Burkina Faso–United States relations

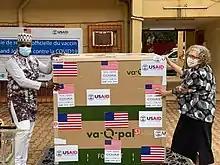
The US delivers Janssen COVID-19 vaccines as part of the COVAX program in 2021

In addition to regional peace and stability, U.S. interests in Burkina are to promote continued democratization and greater respect for human rights and to encourage sustainable economic development. Although the Agency for International Development (USAID) closed its office in Ouagadougou in 1995, in late May 2013 it sent a representative to re-open an Office under its Mission in Senegal. Under a combination of regional and bilateral aid programs, USAID provides approximately $50 million annually to Burkina's development through non-governmental and regional organizations. The largest is a Food for Peace school lunch program administered by Catholic Relief Services. Burkina has been the site of several development success stories. U.S. leadership in building food security in the Sahel after the 1968-74 drought has been successful in virtually eliminating famine, despite recurrent drought years. River blindness has been eliminated from the region. In both cases, the U.S. was the main donor to inter-African organizations headquartered in Ouagadougou which through sustained efforts have achieved and consolidated these gains. In 2005, Burkina Faso and the Millennium Challenge Corporation (MCC) signed a $12 million Threshold Country Program to build schools and increase girls' enrollment rates. In November 2005, the Millennium Challenge Corporation selected Burkina Faso as eligible to submit a proposal for Millennium Challenge Account assistance for fiscal year 2006, making it one of only two countries eligible for threshold as well as compact funding. The Government of Burkina Faso is working closely with MCC staff to finalize its compact submission.